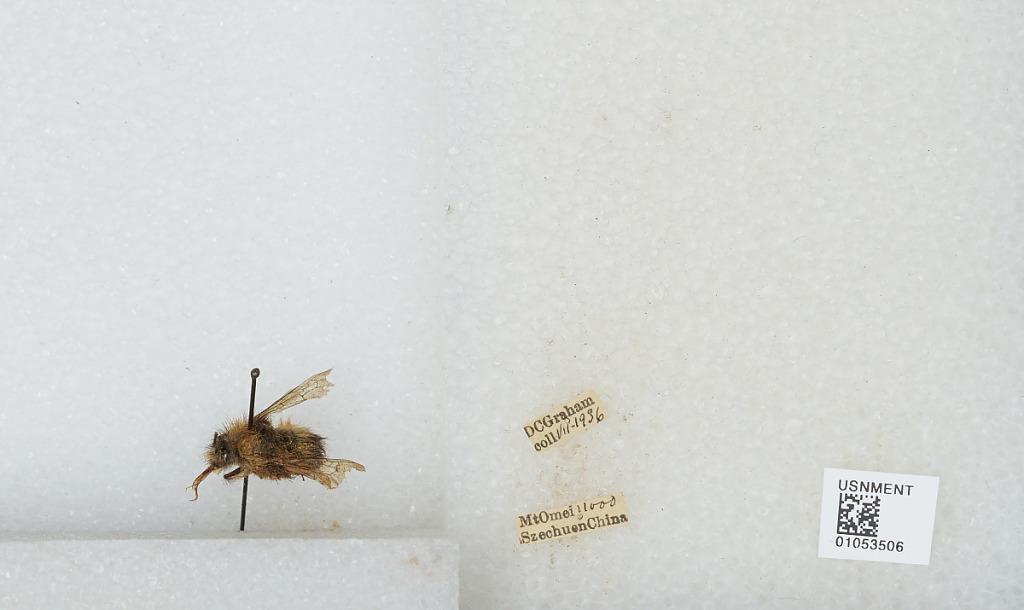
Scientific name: Bombus sp.
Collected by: D. Graham
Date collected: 1936-7-
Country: China
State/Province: Sichuan
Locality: Mount Emei